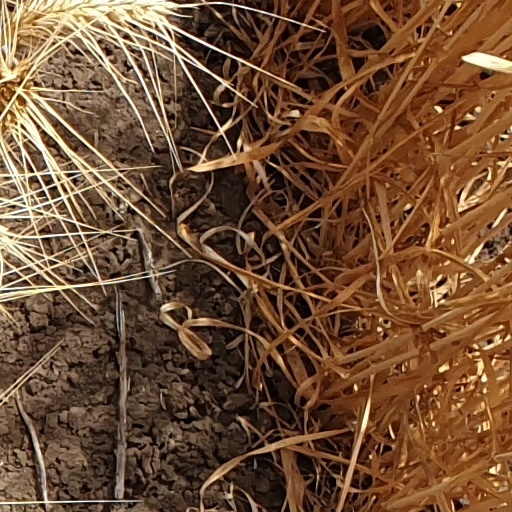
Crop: wheat